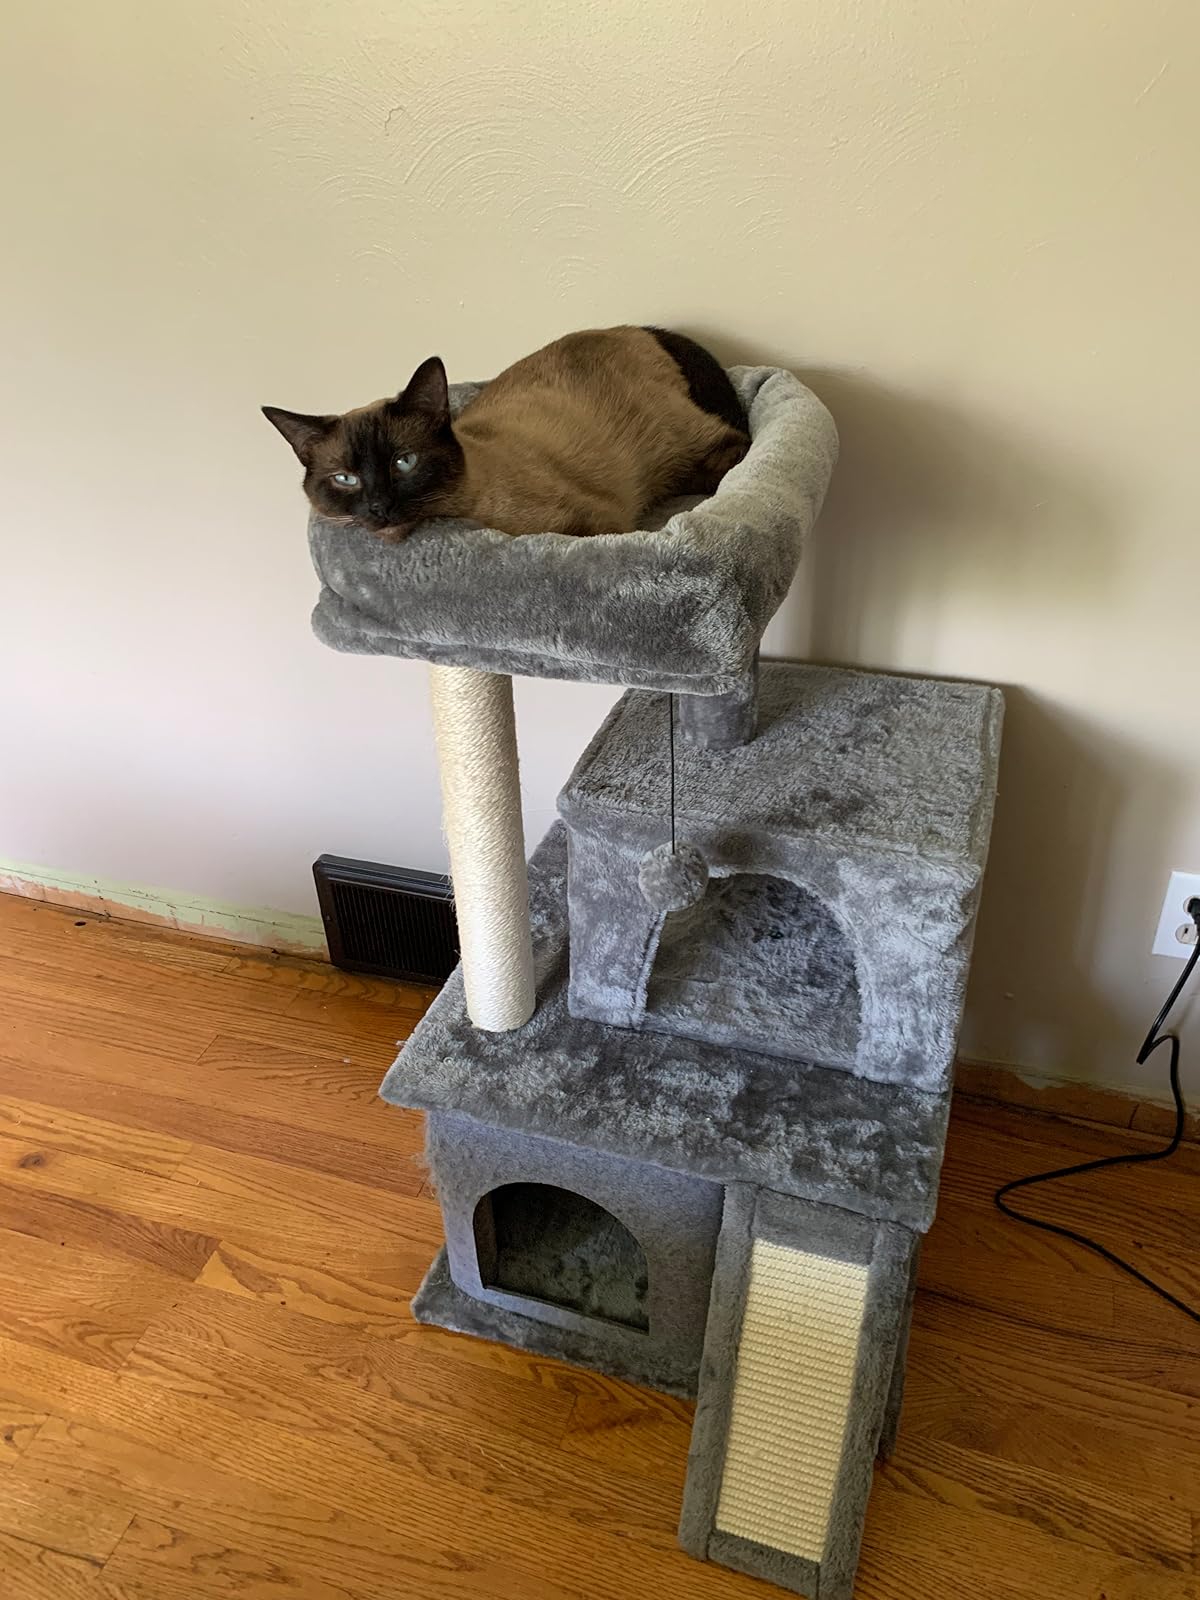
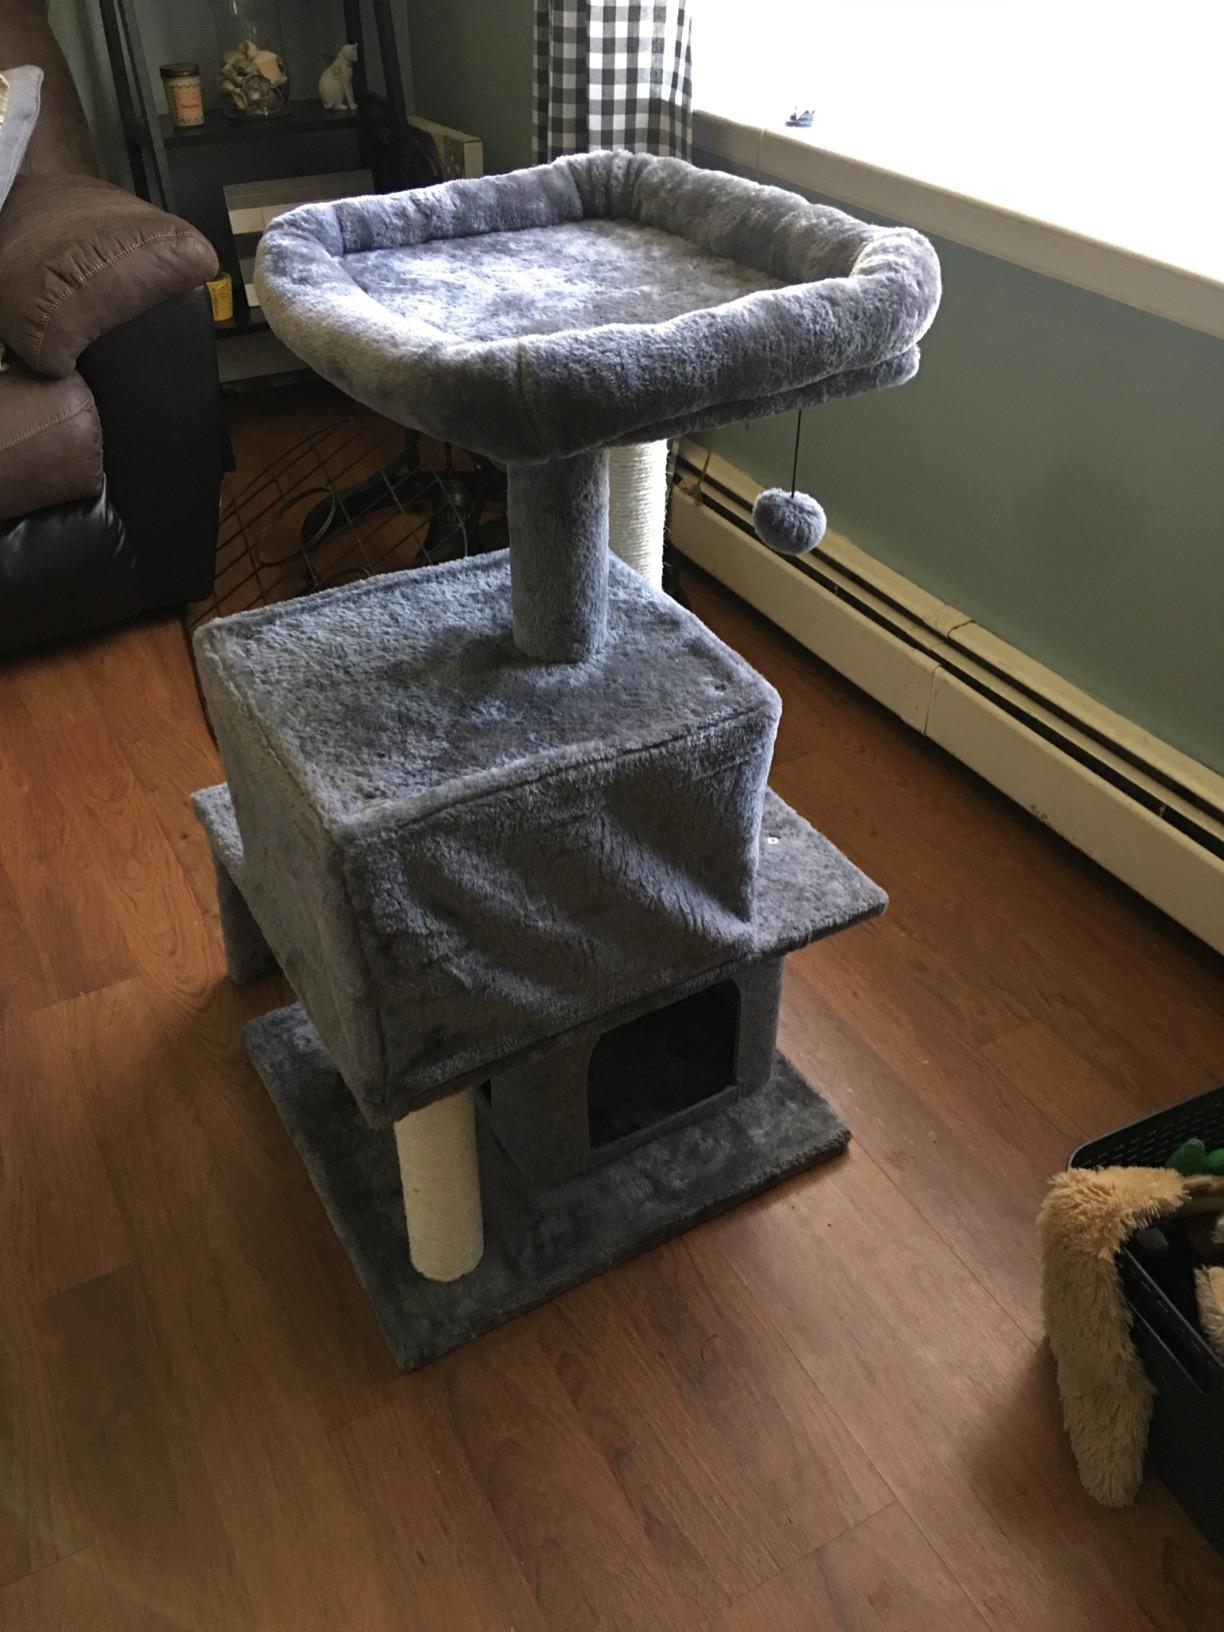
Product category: items_cat tree
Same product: yes